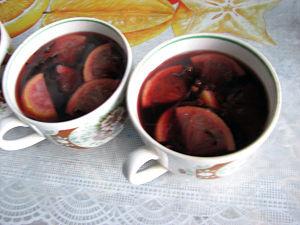
Le mariage vin et cuisine remonte à l'Antiquité. Il va traverser le Moyen Âge, s'enrichir à la Renaissance et devenir un véritable classique de nos jours. On doit distinguer dans cette alliance la cuisine du vin et la cuisine au vin qui ont été et restent les deux façons d'utiliser les apports qualitatifs du vin en gastronomie.